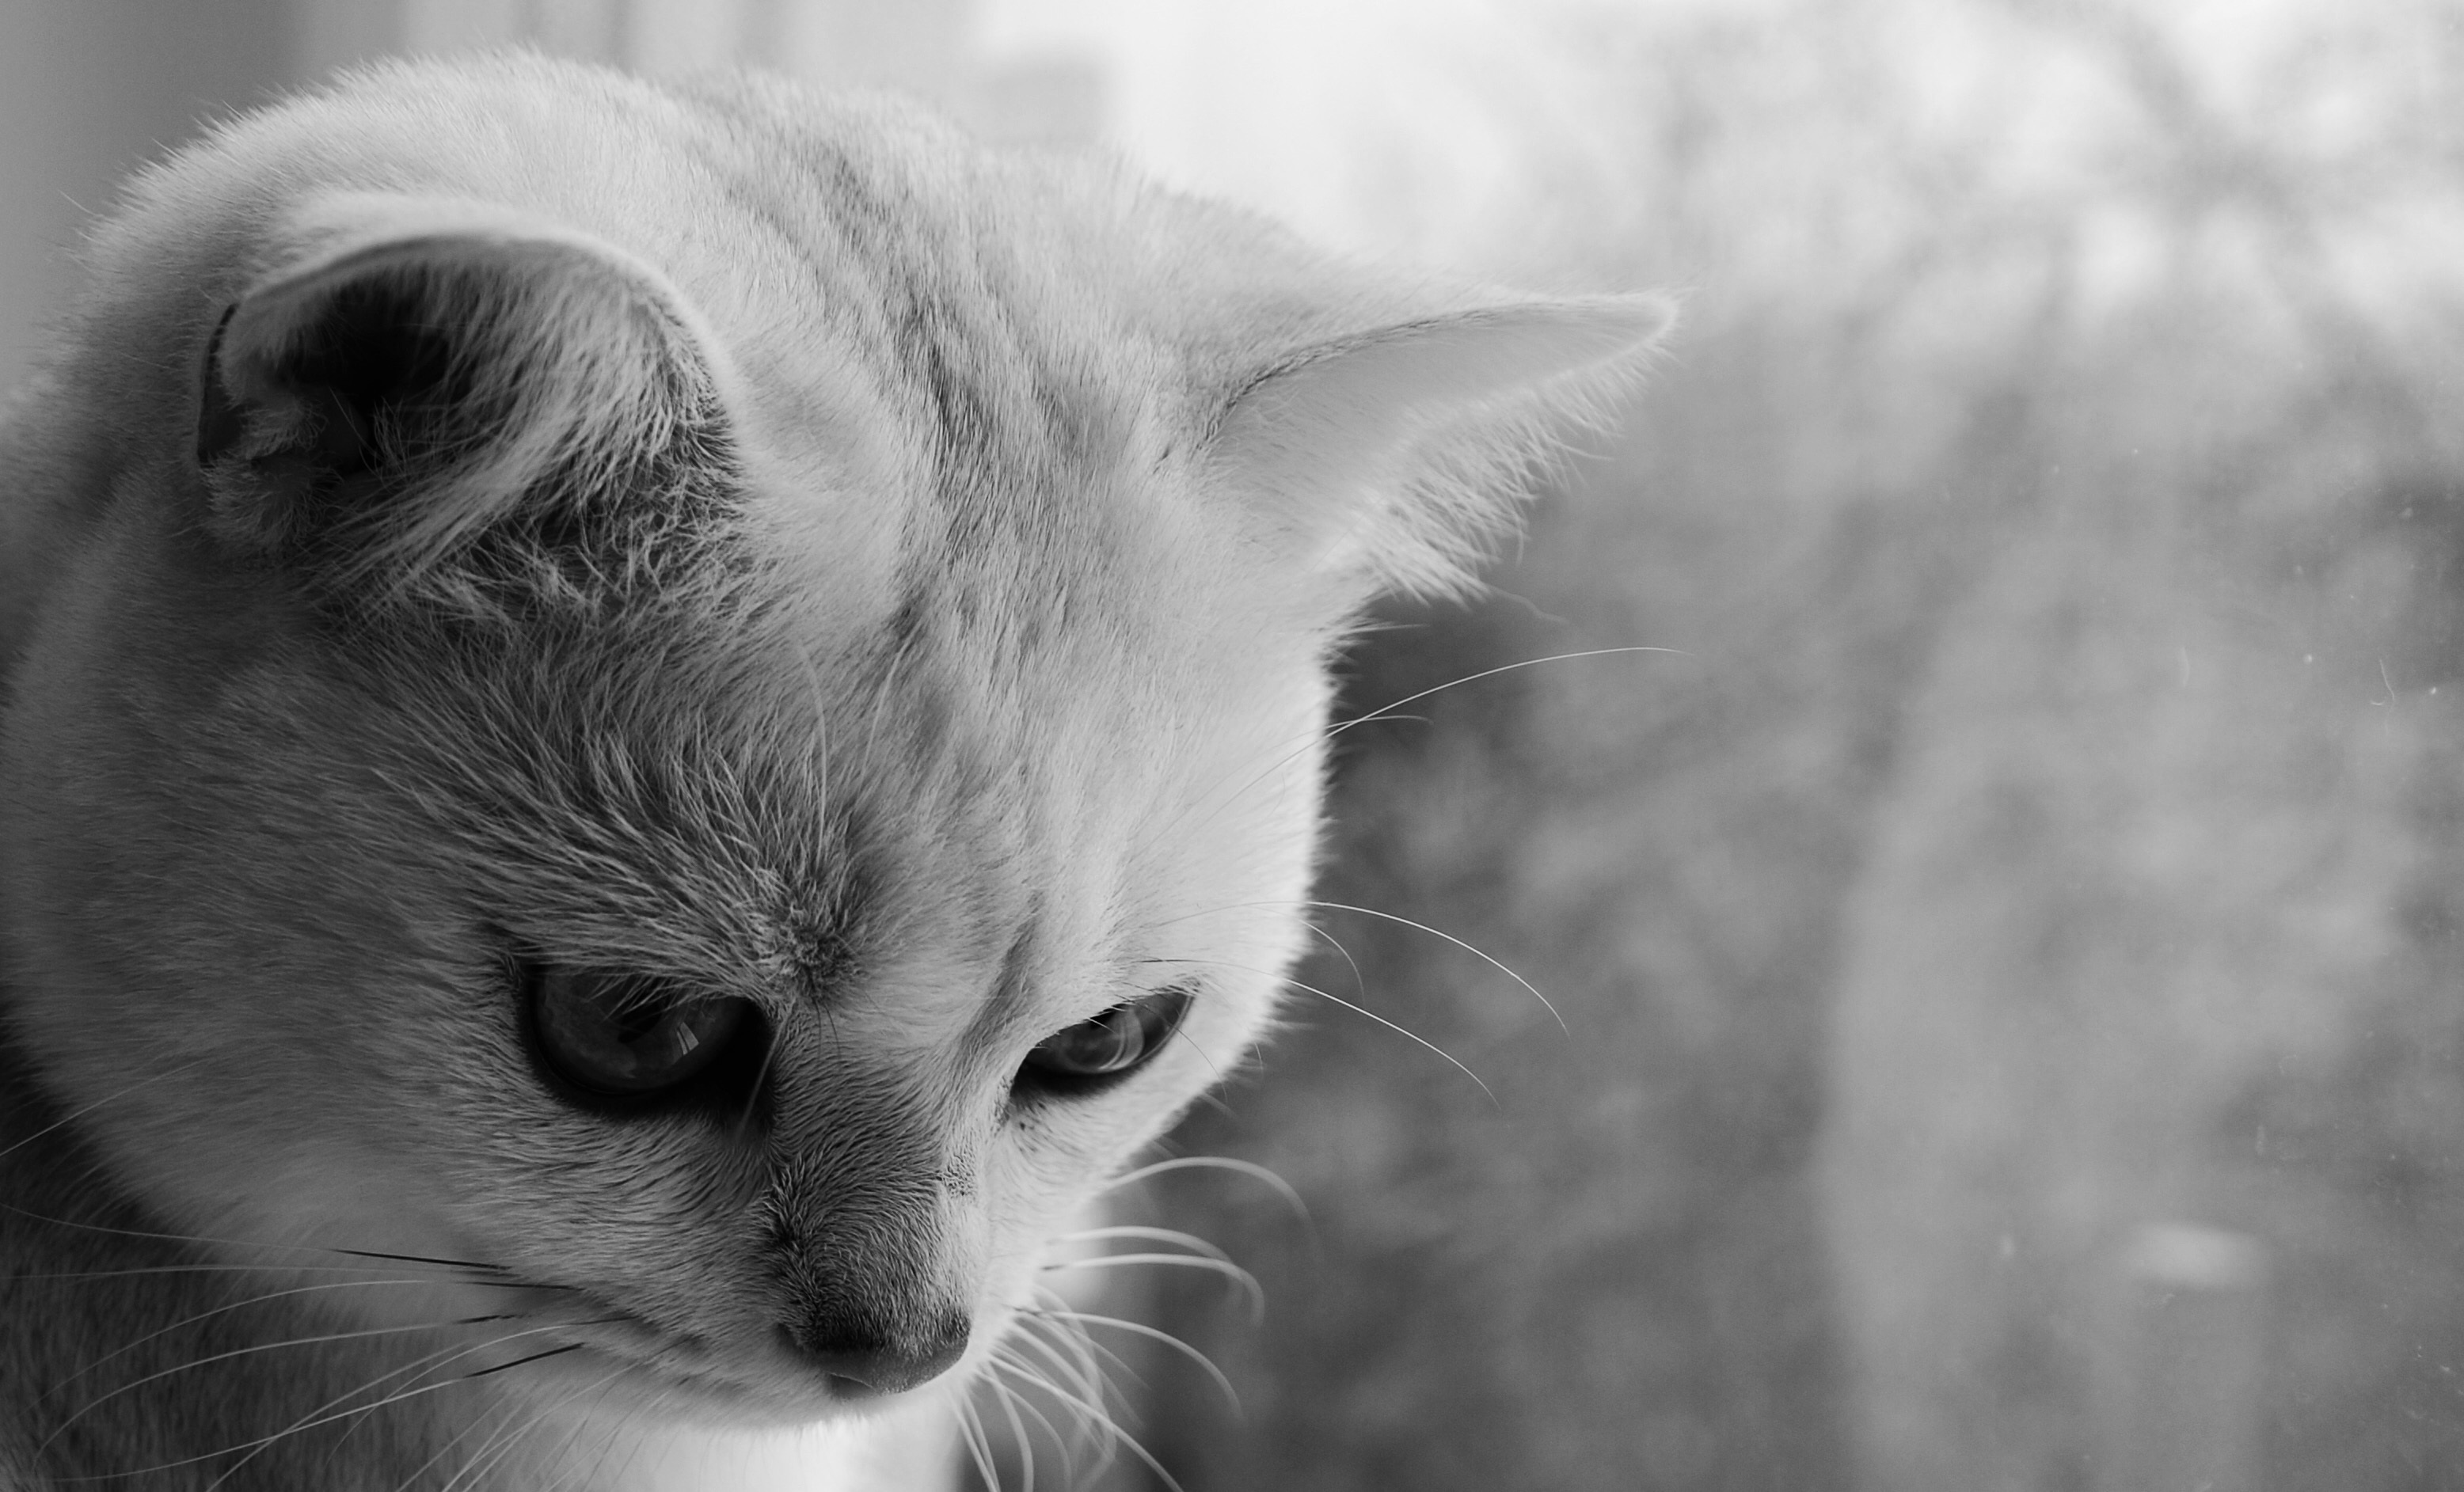
black and white, white, photography, animal, kitten, cat, mammal, black, monochrome, close up, nose, whiskers, snout, eye, skin, vertebrate, monochrome photography, small to medium sized cats, cat like mammal